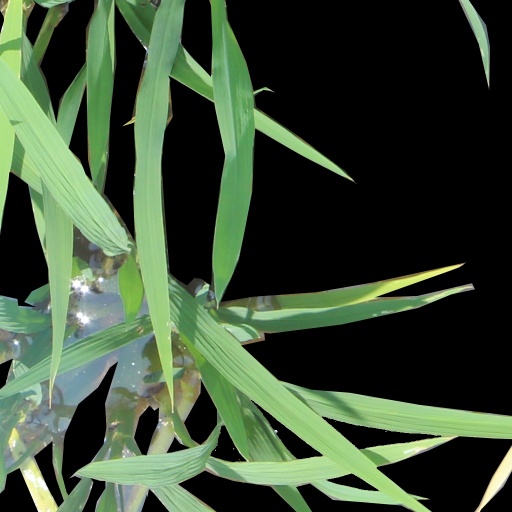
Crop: rice